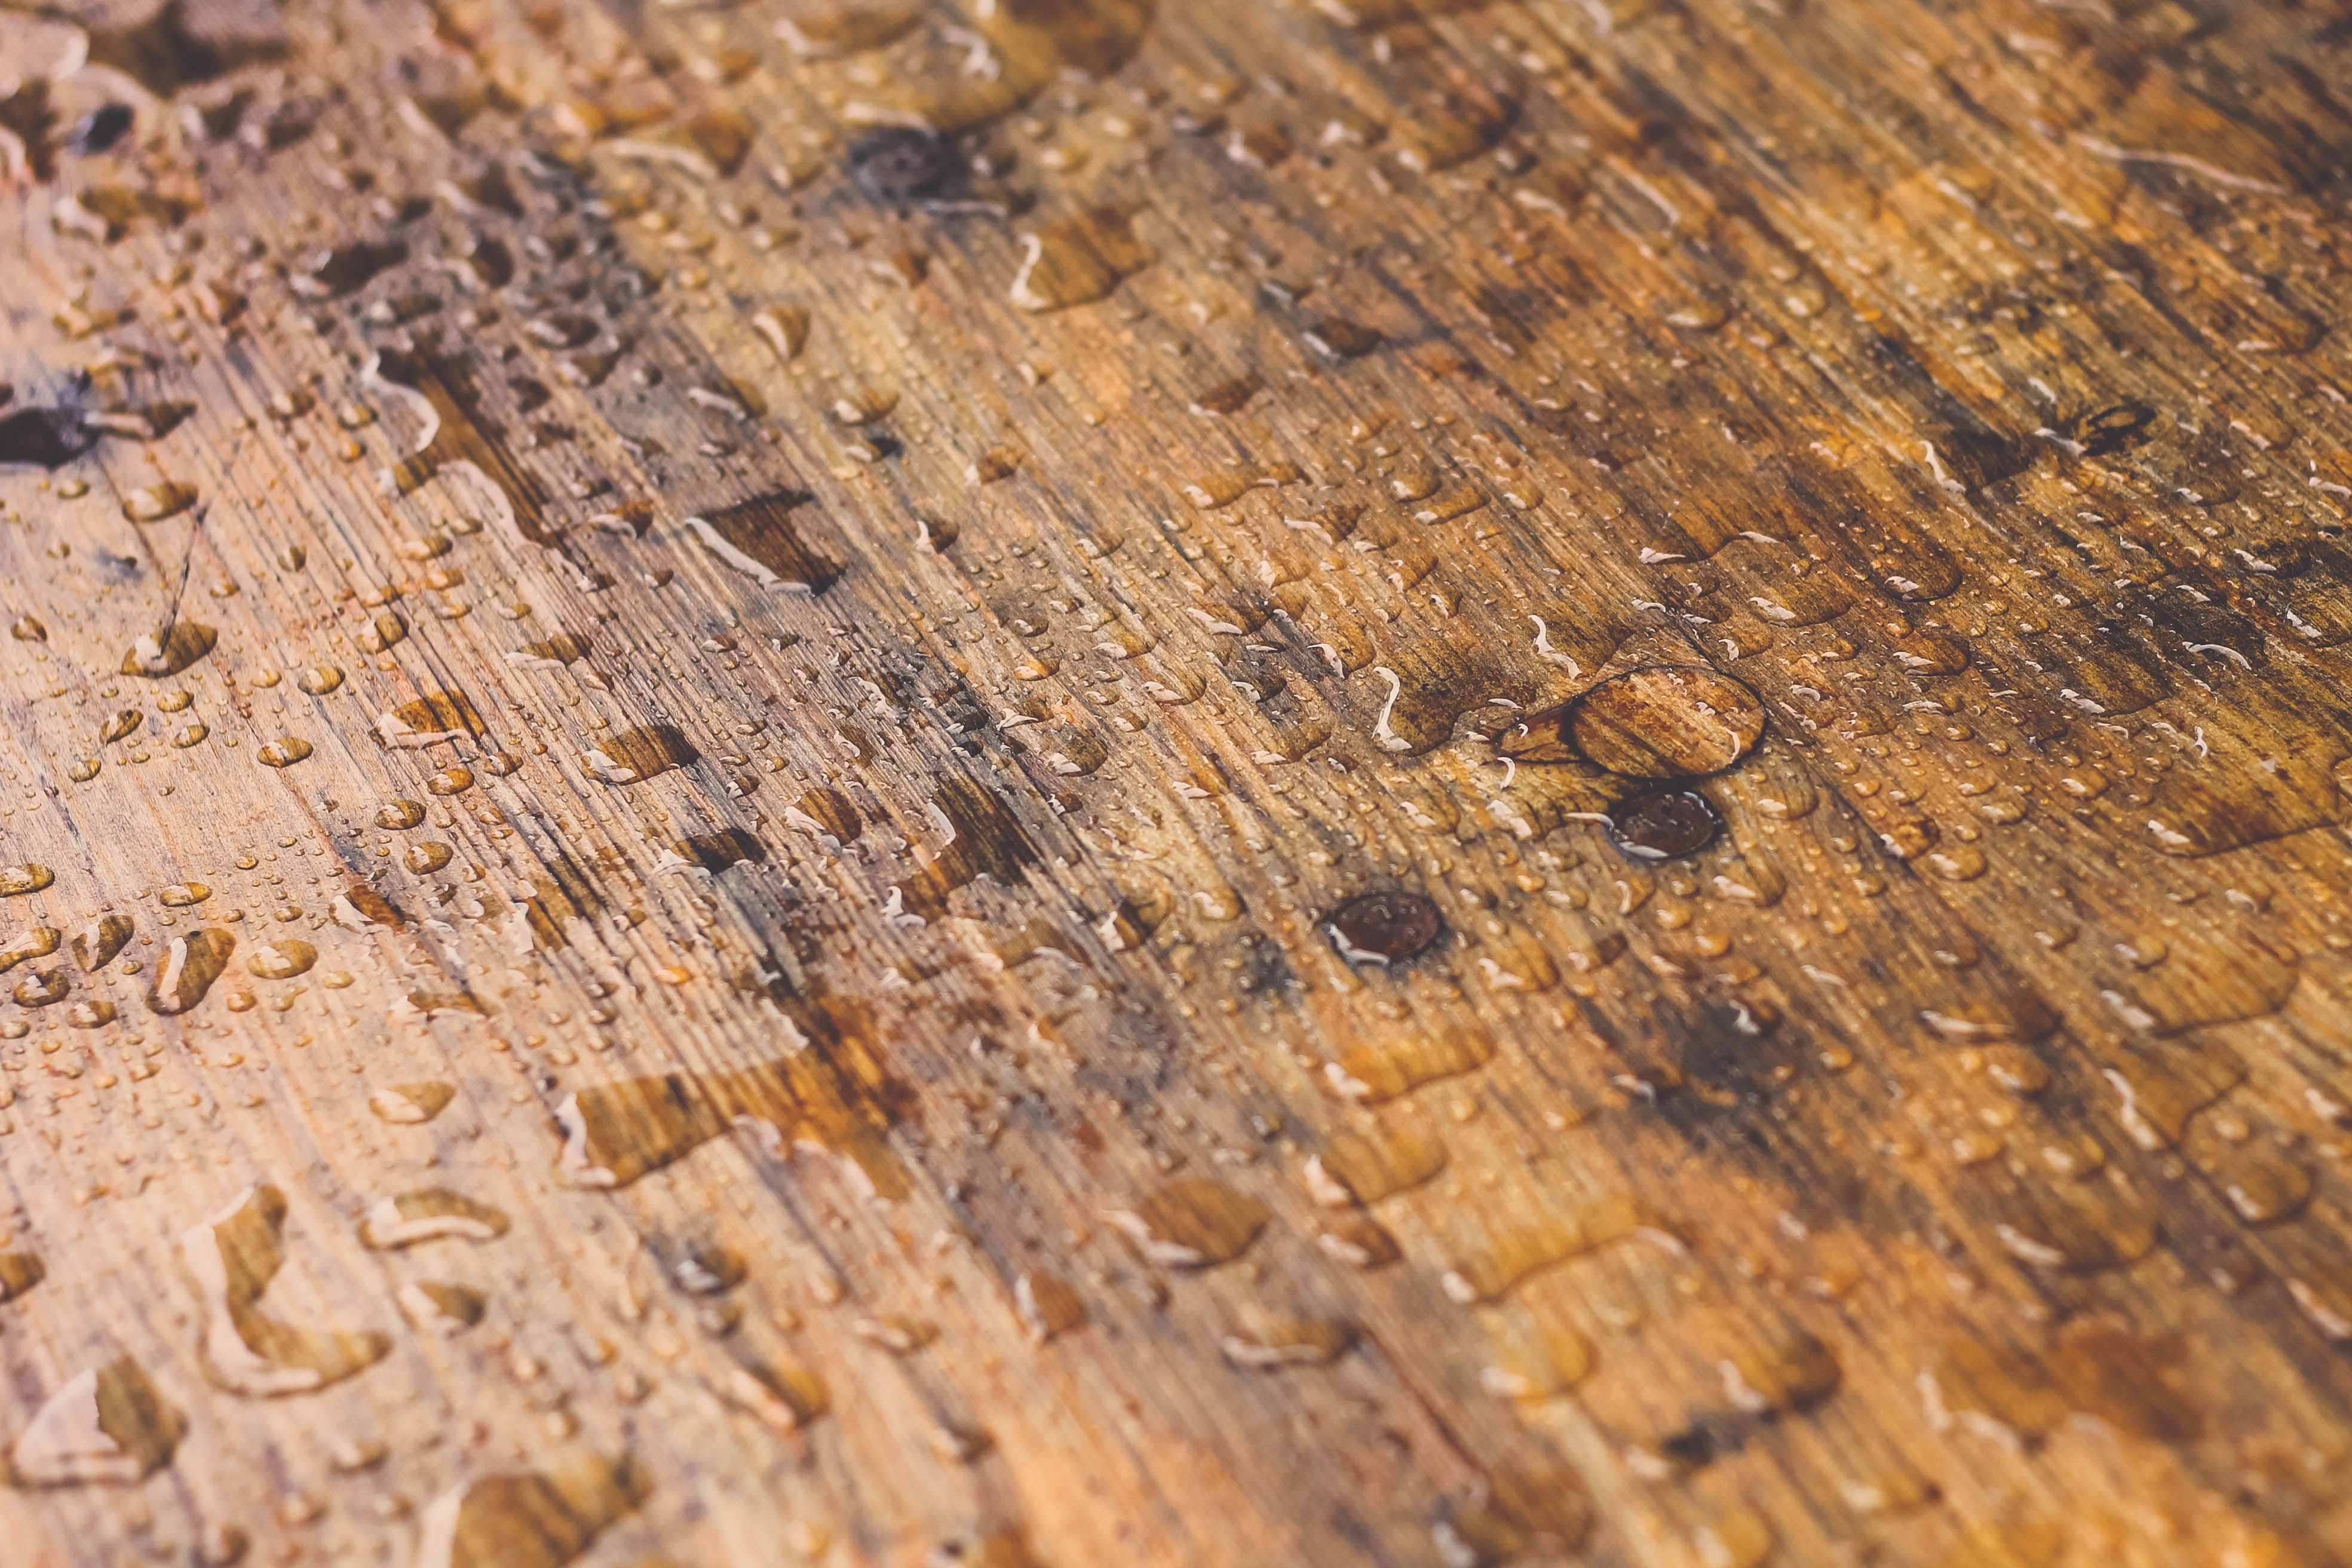
wood, brown, hardwood, close up, wood stain, tree, trunk, wood flooring, plank, lumber, pattern, geology, plywood, photography, floor, plant, flooring